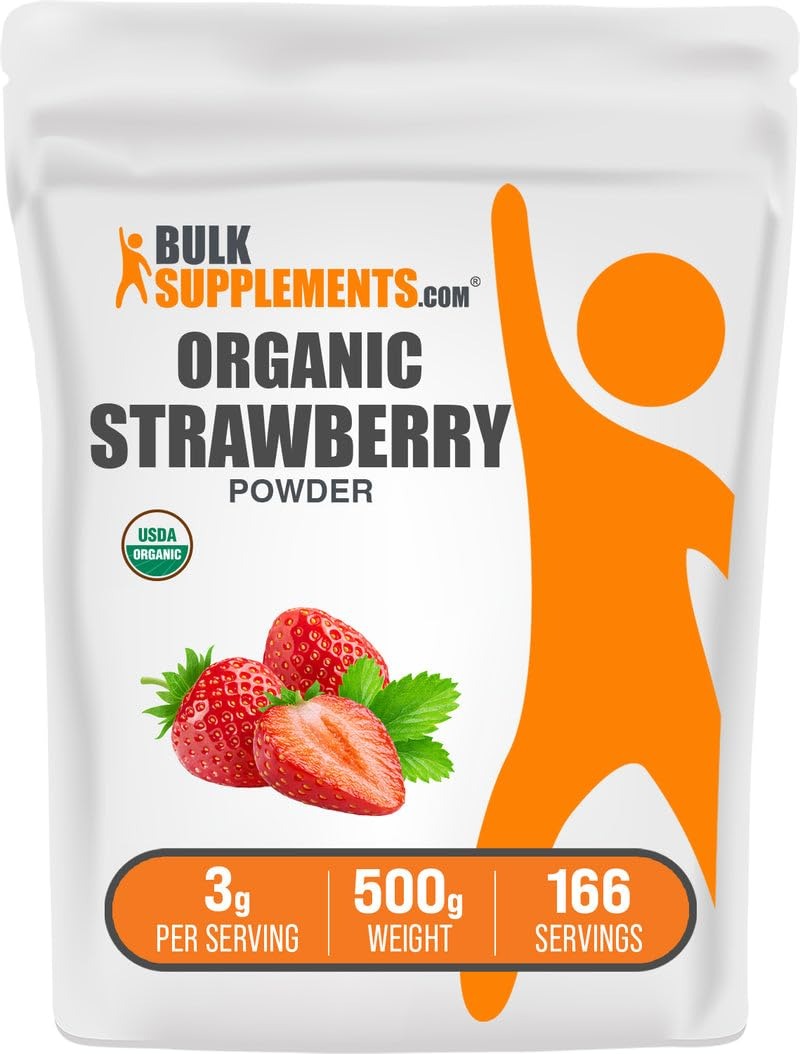
Item Name: BulkSupplements.com Organic Strawberry Powder - Strawberry Powder Organic - No Sugar Added & Gluten Free, 3g per Serving, 500g (1.1 lbs) (Pack of 1)
Bullet Point 1: Packed with Essential Goodness: Our Organic Strawberry powder are bursting with essential vitamins, minerals, and nutrients, ensuring your body receives the nourishment it needs in the most delicious way possible. Elevate your nutrition with the convenience and vertility of our Strawberry powder supplement .
Bullet Point 2: No Compromise on Taste or Health: With our Strawberry powder organic supplement, you don't have to choose between deliciousness and dietary restrictions. Experience the full, vibrant flavor of our products that are meticulously crafted to be free from gluten, soy, dairy and added sugars .
Bullet Point 3: Simplify Your Life with Versatile Use: Unleash your culinary creativity without the hassle of perishable fruits. Our Organic Strawberry powder, or Strawberry powder supplement, is versatile enough to be used in baking, smoothies, cooking, and even as natural food coloring, making them a must-have in every kitchen .
Bullet Point 4: Transparent and Trustworthy: Experience the confidence that comes with choosing a supplement that not only meets rigorous third-party testing but also upholds the principles of clarity and integrity in its formulation and production .
Bullet Point 5: Commitment to Excellence: Produced in a facility compliant with strict cGMP standards, our Organic Strawberry powder stands as a testament to our dedication to quality. You can trust in our product's consistency and excellence, batch after batch .
Product Description: At BulkSupplements.com, we sell dietary supplement ranging from amino acids & protein powders, to herbal supplements, vitamins & minerals that may help your health and wellness journey. Find the perfect addition to your daily routine. Our wide selection gives you the freedom to create your own supplement regimen for your health goals. We offer variety of forms to help you find what works for your lifestyle, pick between powder, capsules & softgels. Our broad selection of dietary supplements are manufactured according to cGMP Standards to ensure the highest quality for manufacturing, packaging, labeling, and holding operations. Plus, we work with a third-party laboratory that test our each batches of our products at multiple stages during production, from raw material to finished products, to ensures compliance, standards, and consistency. With a variety of more than 500 supplements, we have something for everyone. Whether you're looking to maintain optimal health or just want some help crossing the finish line, we've got you covered .
Value: 17.637
Unit: Ounce

Price: 31.97